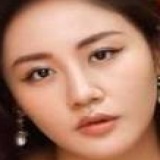
ca sĩ Văn Mai Hương